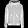
Label: Coat